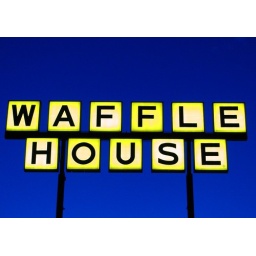
This was next door to the Jerk Hut, and I thought the contrast of the sign against the almost-dark sky was interesting.